Aero-Flight Streak

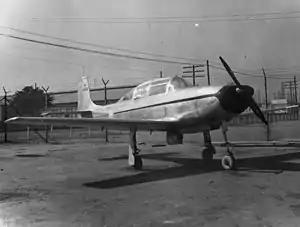
AFA-2

The Aero-Flight Streak was an American two-seat light aircraft built in 1946 by Aero-Flight Aircraft Corporation at Buffalo, New York. Advanced for its time, it was of all-metal construction with tricycle undercarriage, and accommodated the pilot and passenger in tandem beneath a sliding, bubble canopy.